Virgin Plus

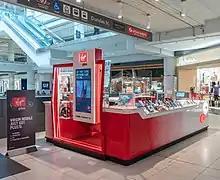
Virgin Plus kiosk at Toronto Eaton Centre

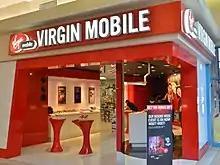
Virgin Mobile at First Markham Place

Virgin Plus is a Canadian provider of postpaid and prepaid wireless voice, text and data communications services throughout Canada. They also offer home Internet and TV services in select areas of Ontario and Quebec. Launched as Virgin Mobile Canada on March 1, 2005, as a joint venture between Virgin Group and BCE Inc., BCE took sole ownership on July 1, 2009, when it closed a deal to purchase the stake it did not already own. Virgin Plus calls its customers 'Members' and offers a Member Benefits program, which provides its customers with special offers, discounts, and VIP experiences.